Universal Esperanto Association

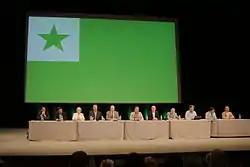
UEA board members and other distinguished UEA members at the inauguration of the 2015 congress

UEA publishes books and has the largest mail-order Esperanto bookstore in the world (with over 6,000 book titles, CDs and other items). It also maintains an information centre and an important Esperanto library, called the Hector Hodler Library. The organisation has a network of local representatives from around the world, the "Delegita Reto", who are available to provide information about their geographical area or professional field.